Kaiten

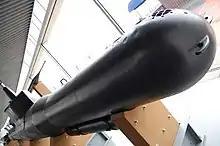
A kaiten type 10 on display at the Yamato Museum

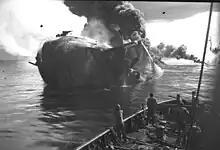
, victim of a kaiten attack on 20 November 1944

When compared with the Type 93 torpedo which was surface-vessel–launched, Kaiten had the obvious advantages of having a pilot to guide the weapon, and of being launched from a submerged submarine. Despite these advantages, however, they were not nearly as effective on a one-for-one basis as the highly successful Type 93 torpedo on which they were based. United States sources claim that the only sinkings achieved by Kaiten attacks were the fleet oiler anchored at Ulithi on 20 November 1944, with the loss of 63 men; a small infantry landing craft (LCI-600), with the loss of three men; and the destroyer escort while operating northeast of Cape Engaño on 24 July 1945, with the loss of 113 men.